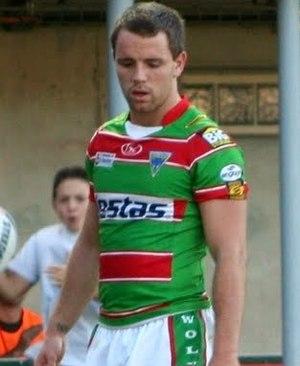
Richard Myler, né le 21 mai 1990, est un joueur de rugby à XIII anglais évoluant au poste de demi de mêlée dans les années 2000. Il a été sélectionné en sélection anglaise participant au tournoi des Quatre Nations 2009, équipe nationale pour laquelle il est sélectionné à nouveau en 2018.